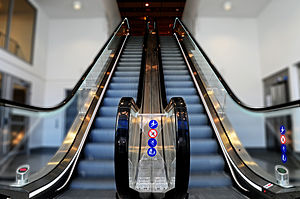
Otis
Otis er verdens største producent af lodrette transportsystemer, hovedsageligt elevatorer og rulletrapper. Otis er ejet af United Technologies Corporation.